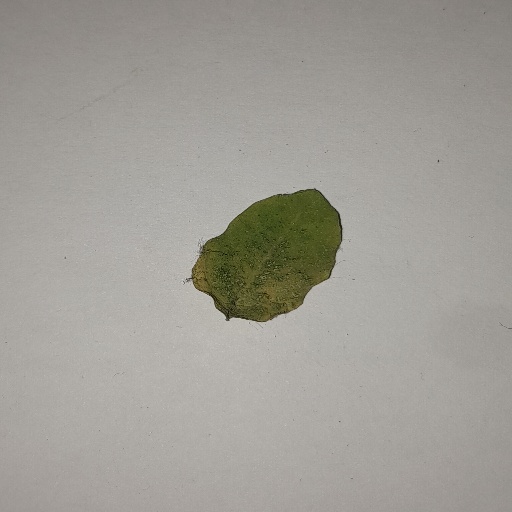
Species: Sojina
Leaf condition: Yellow Leaf